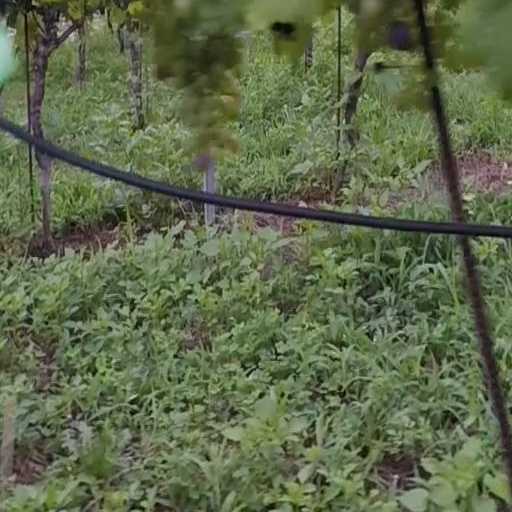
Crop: grape